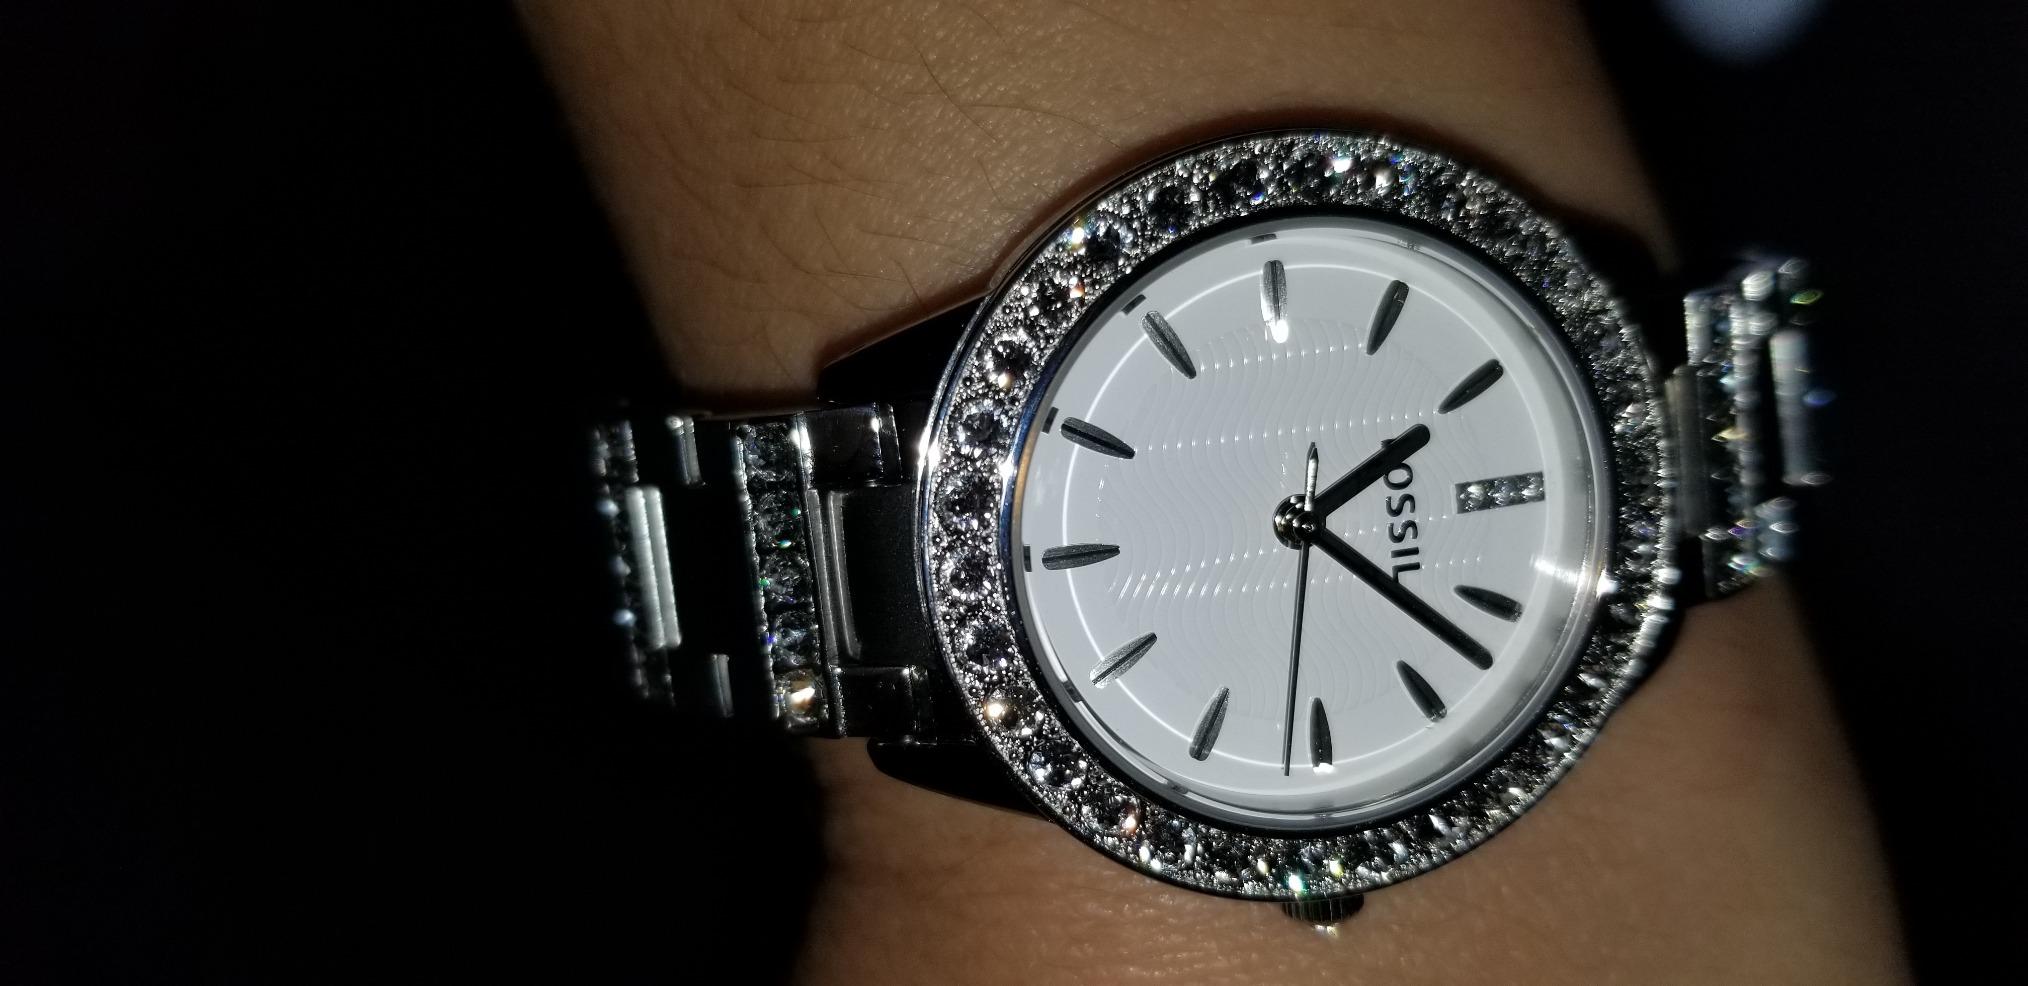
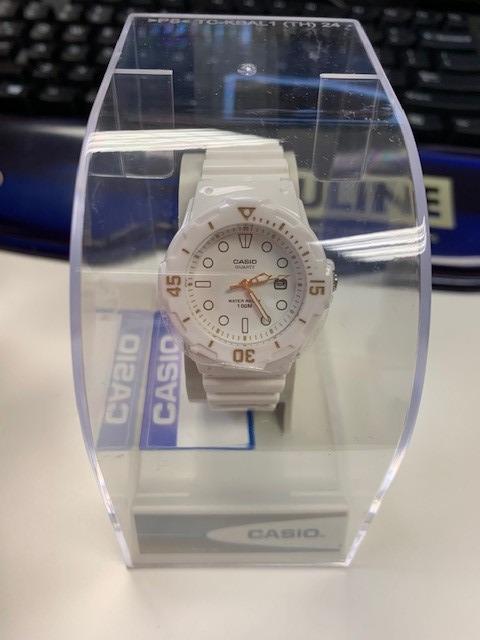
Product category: accessories_watch
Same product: no